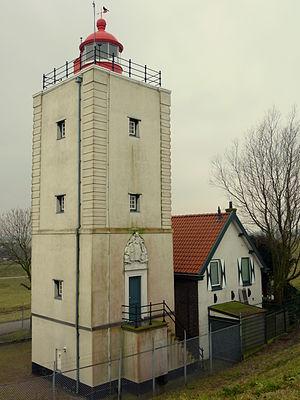
Le phare De Ven est un phare actif situé à Oosterdijk un village de la commune d'Enkhuizen, province de Hollande-Septentrionale aux Pays-Bas.